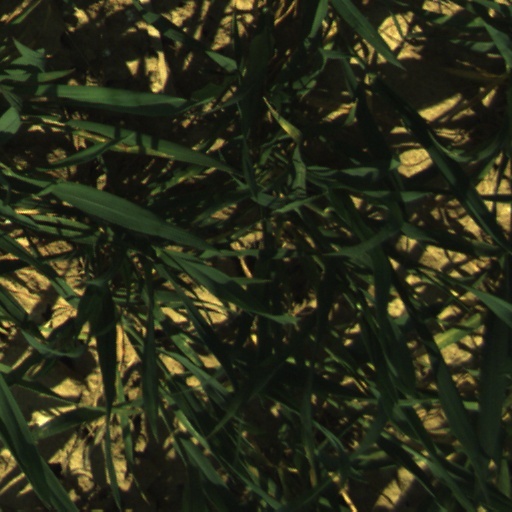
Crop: wheat